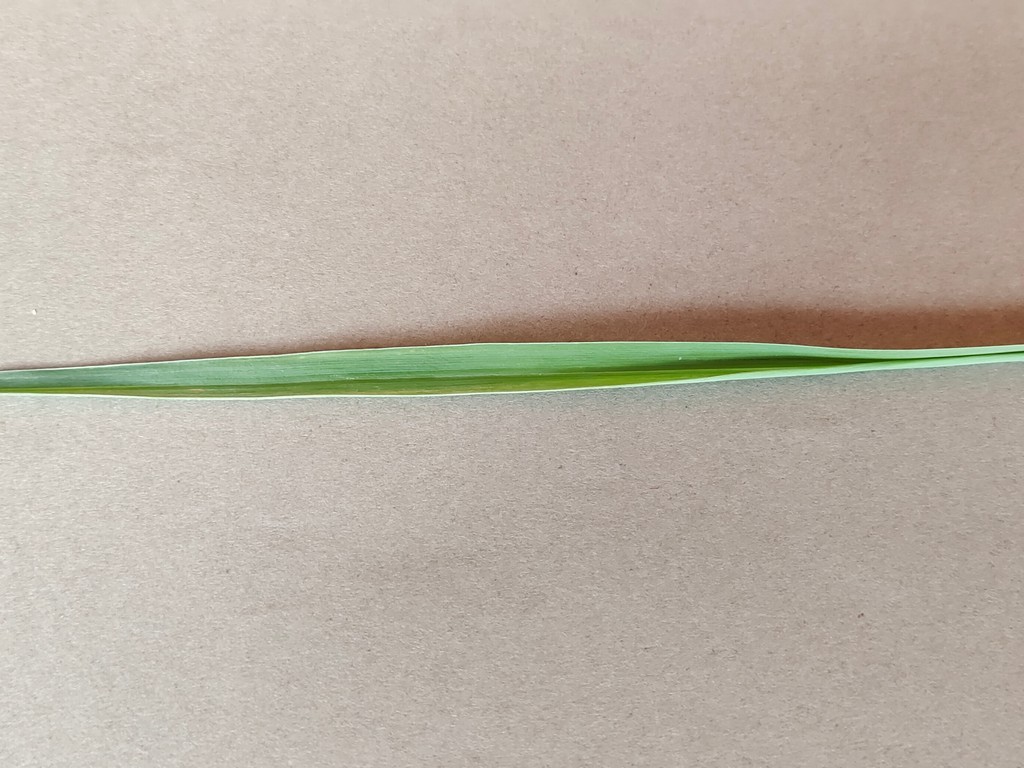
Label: Healthy